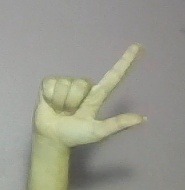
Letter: laam